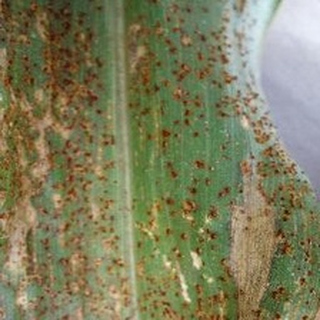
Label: corn_northern_leaf_blight